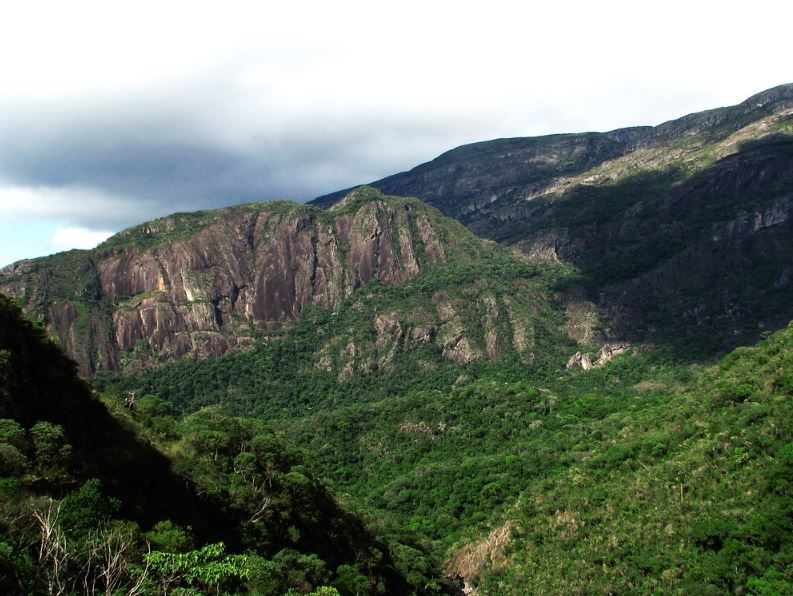
Fire: no
Smoke: no